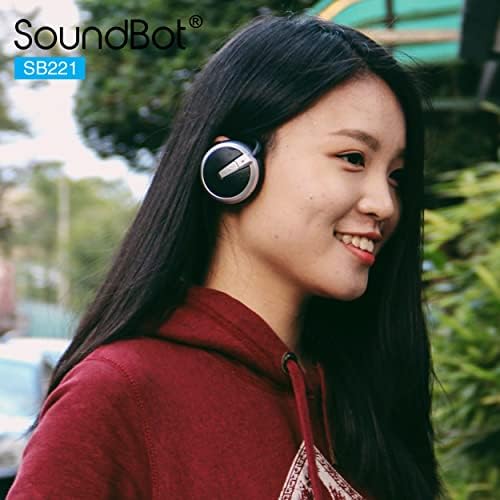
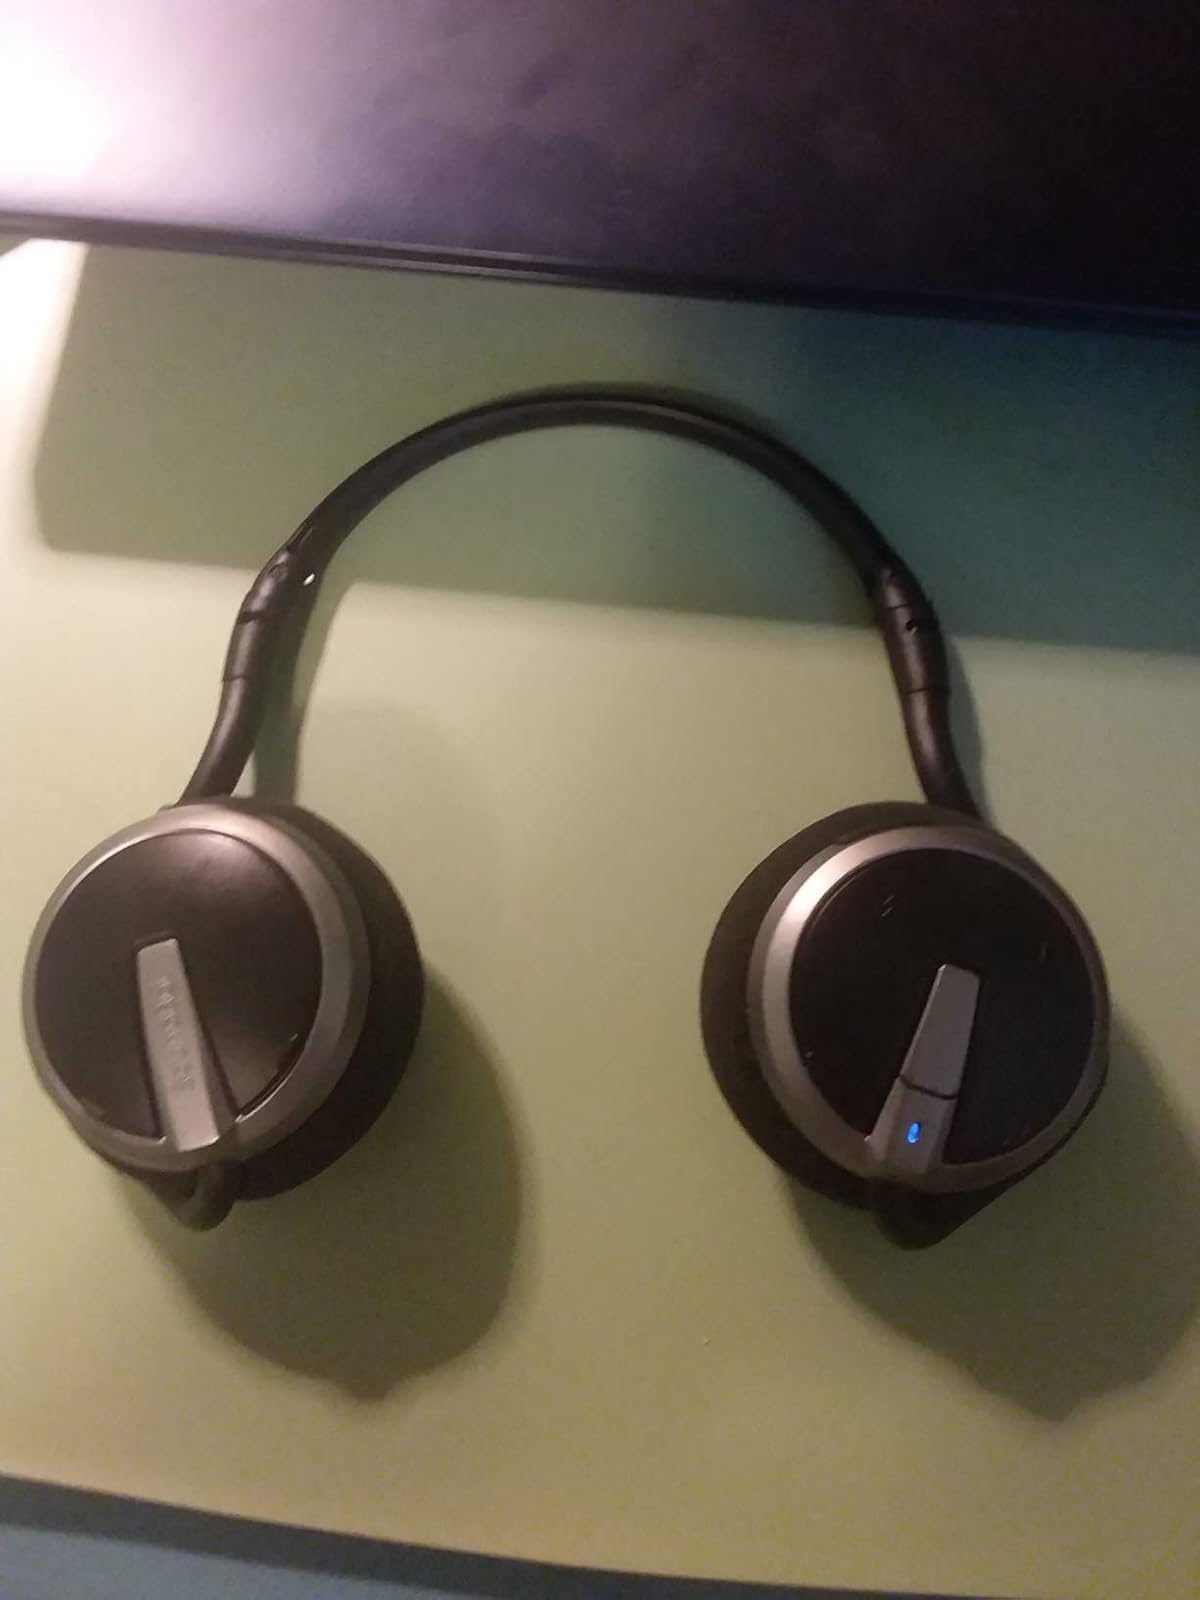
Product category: headphones
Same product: yes